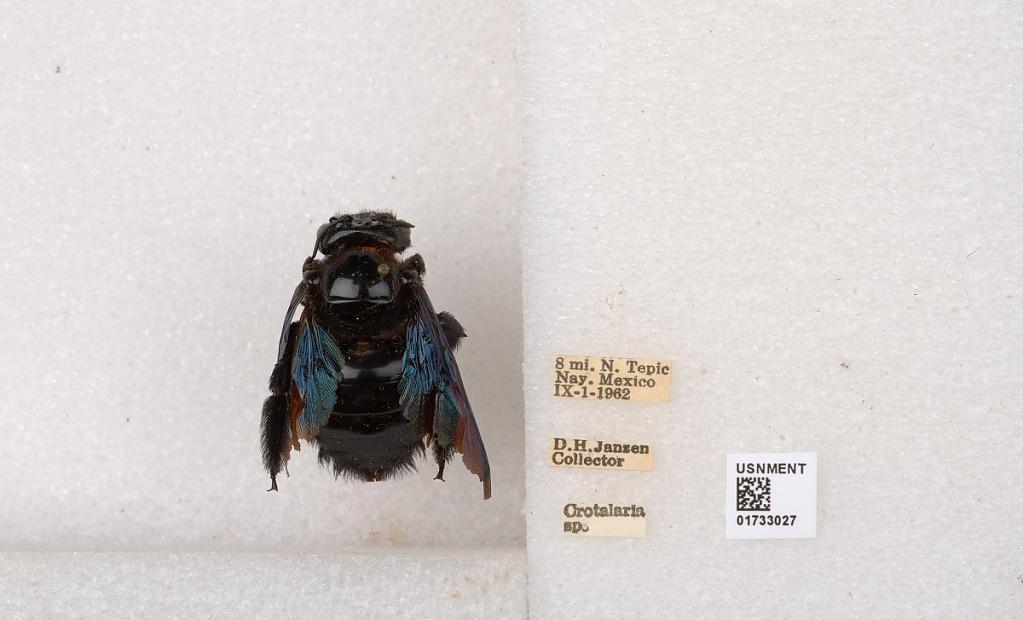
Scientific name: Xylocopa (Megaxylocopa) fimbriata Fabricius
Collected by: D. Janzen
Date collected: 1962-9-1
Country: Mexico
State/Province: Nayarit
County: Tepic
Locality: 8 mi. N. Tepic